František Gregor Emmert

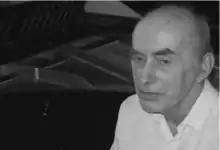
František Gregor Emmert in 2005

František Gregor Emmert (19 May 1940 – 17 April 2015) was a Czech composer of classical and incidental music.